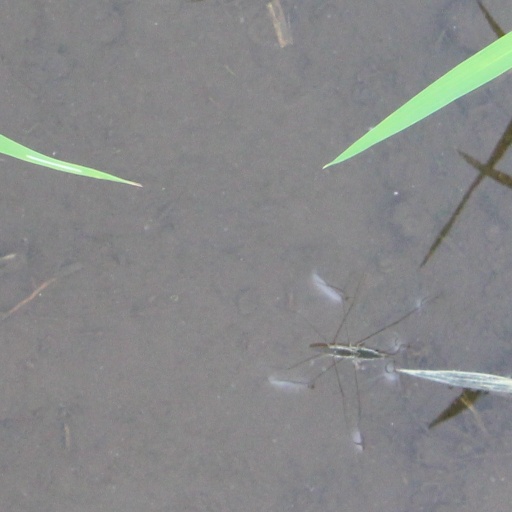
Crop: rice